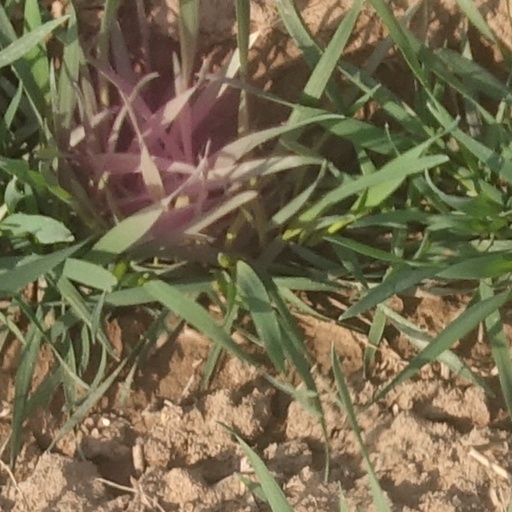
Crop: wheat